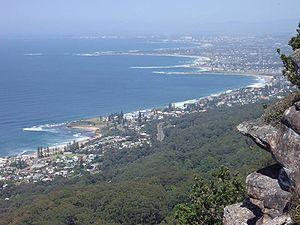
"L'Illawarra est une région de la Nouvelle-Galles du Sud, en Australie. C'est une région limitée par l'océan à l'est, la région de Sydney au Nord, la rivière Shoalhaven au Sud et par la falaise de l'extrémité du plateau des ""Southern Highlands"" à l'ouest.